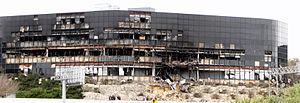
L'accident d'avion d'Austin a eu lieu le 18 février 2010 lorsque Joseph Stack, qui pilotait son Piper PA-28-236 Dakota, s'est écrasé dans un immeuble abritant le service des impôts de la région.